List of Slavia Prague records and statistics

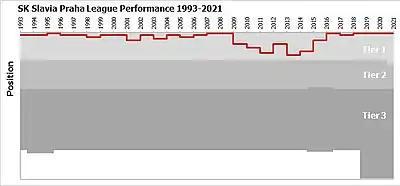
Slavia Prague League Performance.

Slavia is one of three teams that have not been relegated from the top tier of Czech football since 1993, the other two being Sparta Prague and Slovan Liberec.